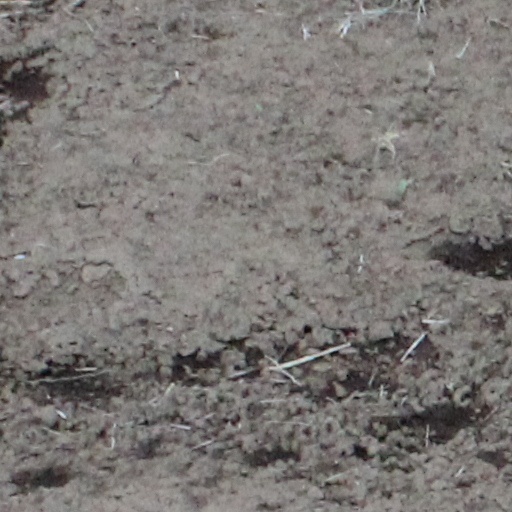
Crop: wheat